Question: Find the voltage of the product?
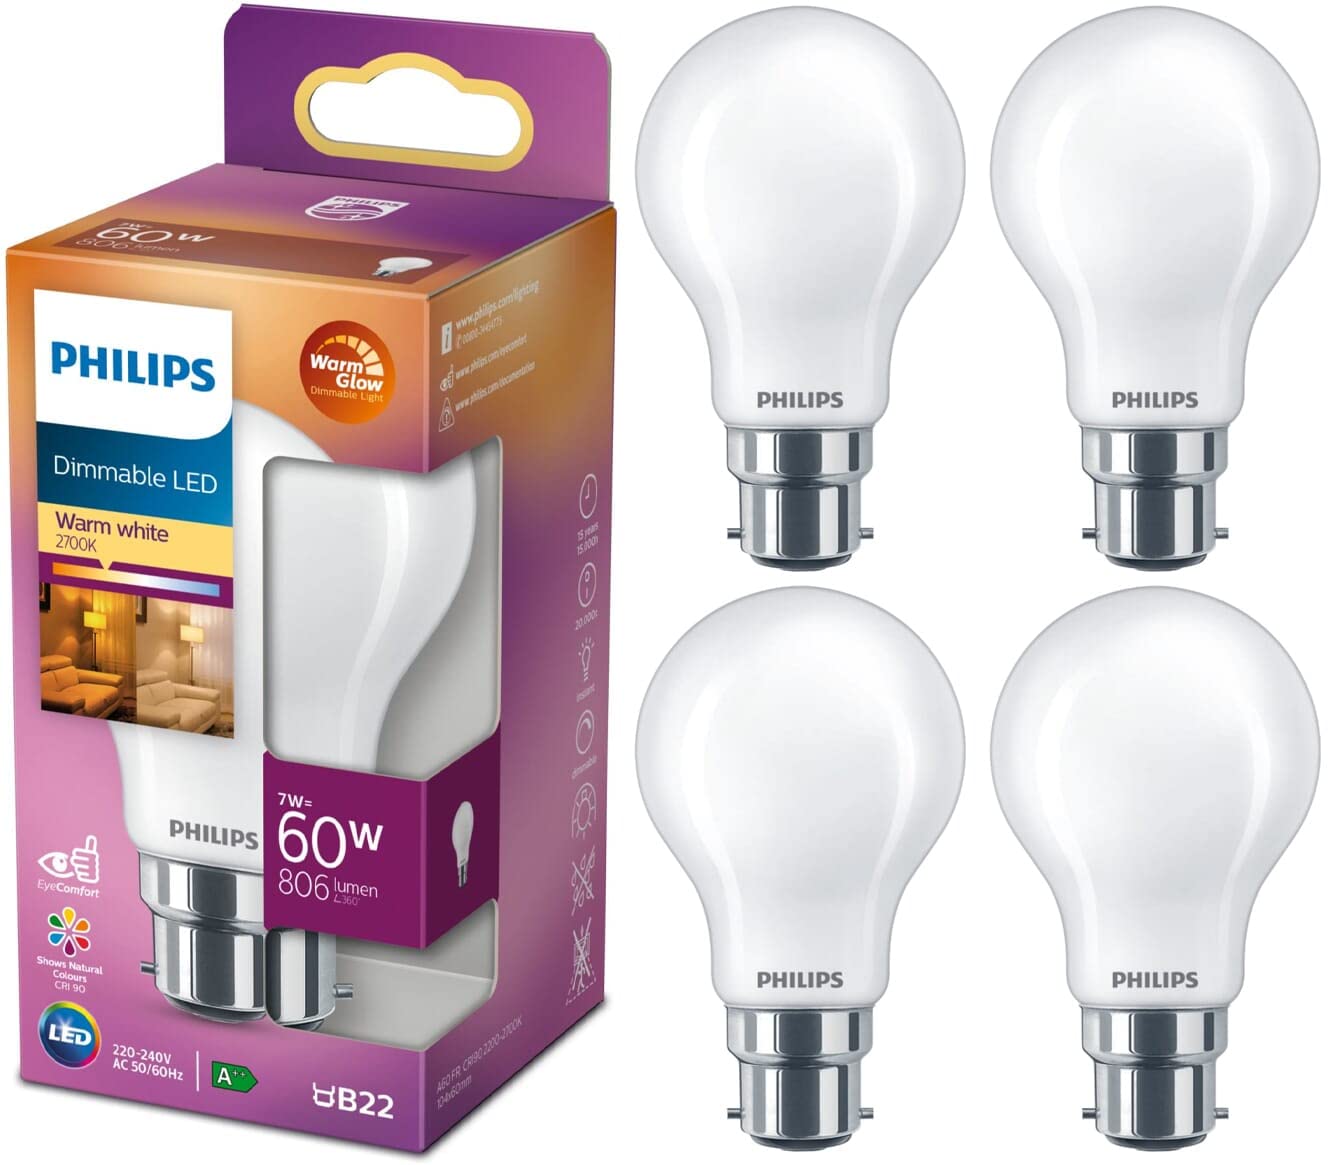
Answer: [220.0, 240.0] volt